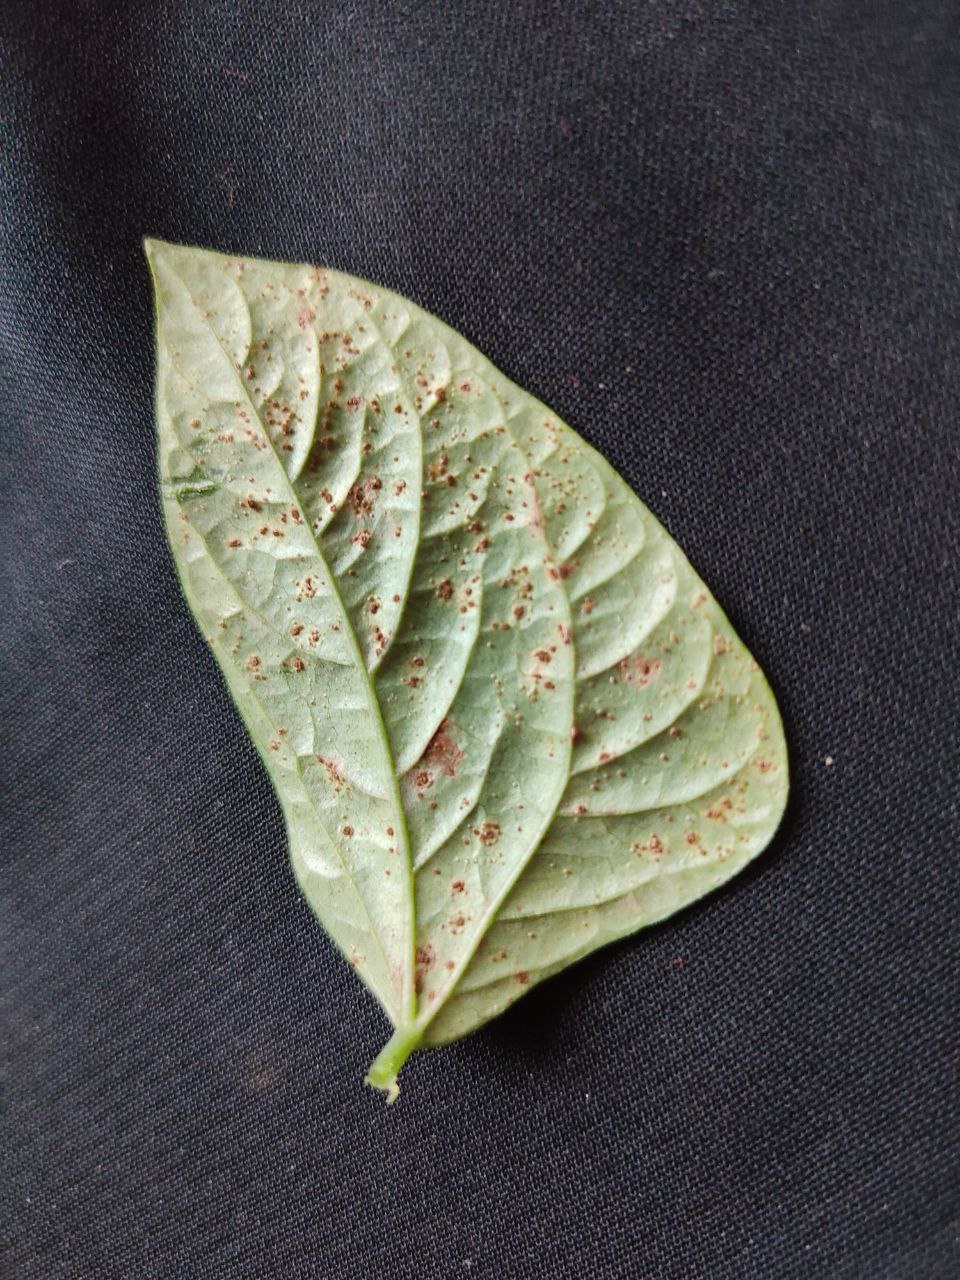
Crop: cowpea
Leaf condition: Septoria leaf spot